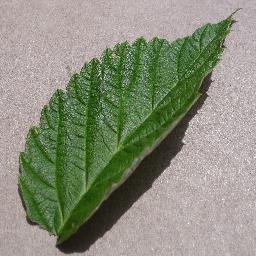
Label: Raspberry___healthy